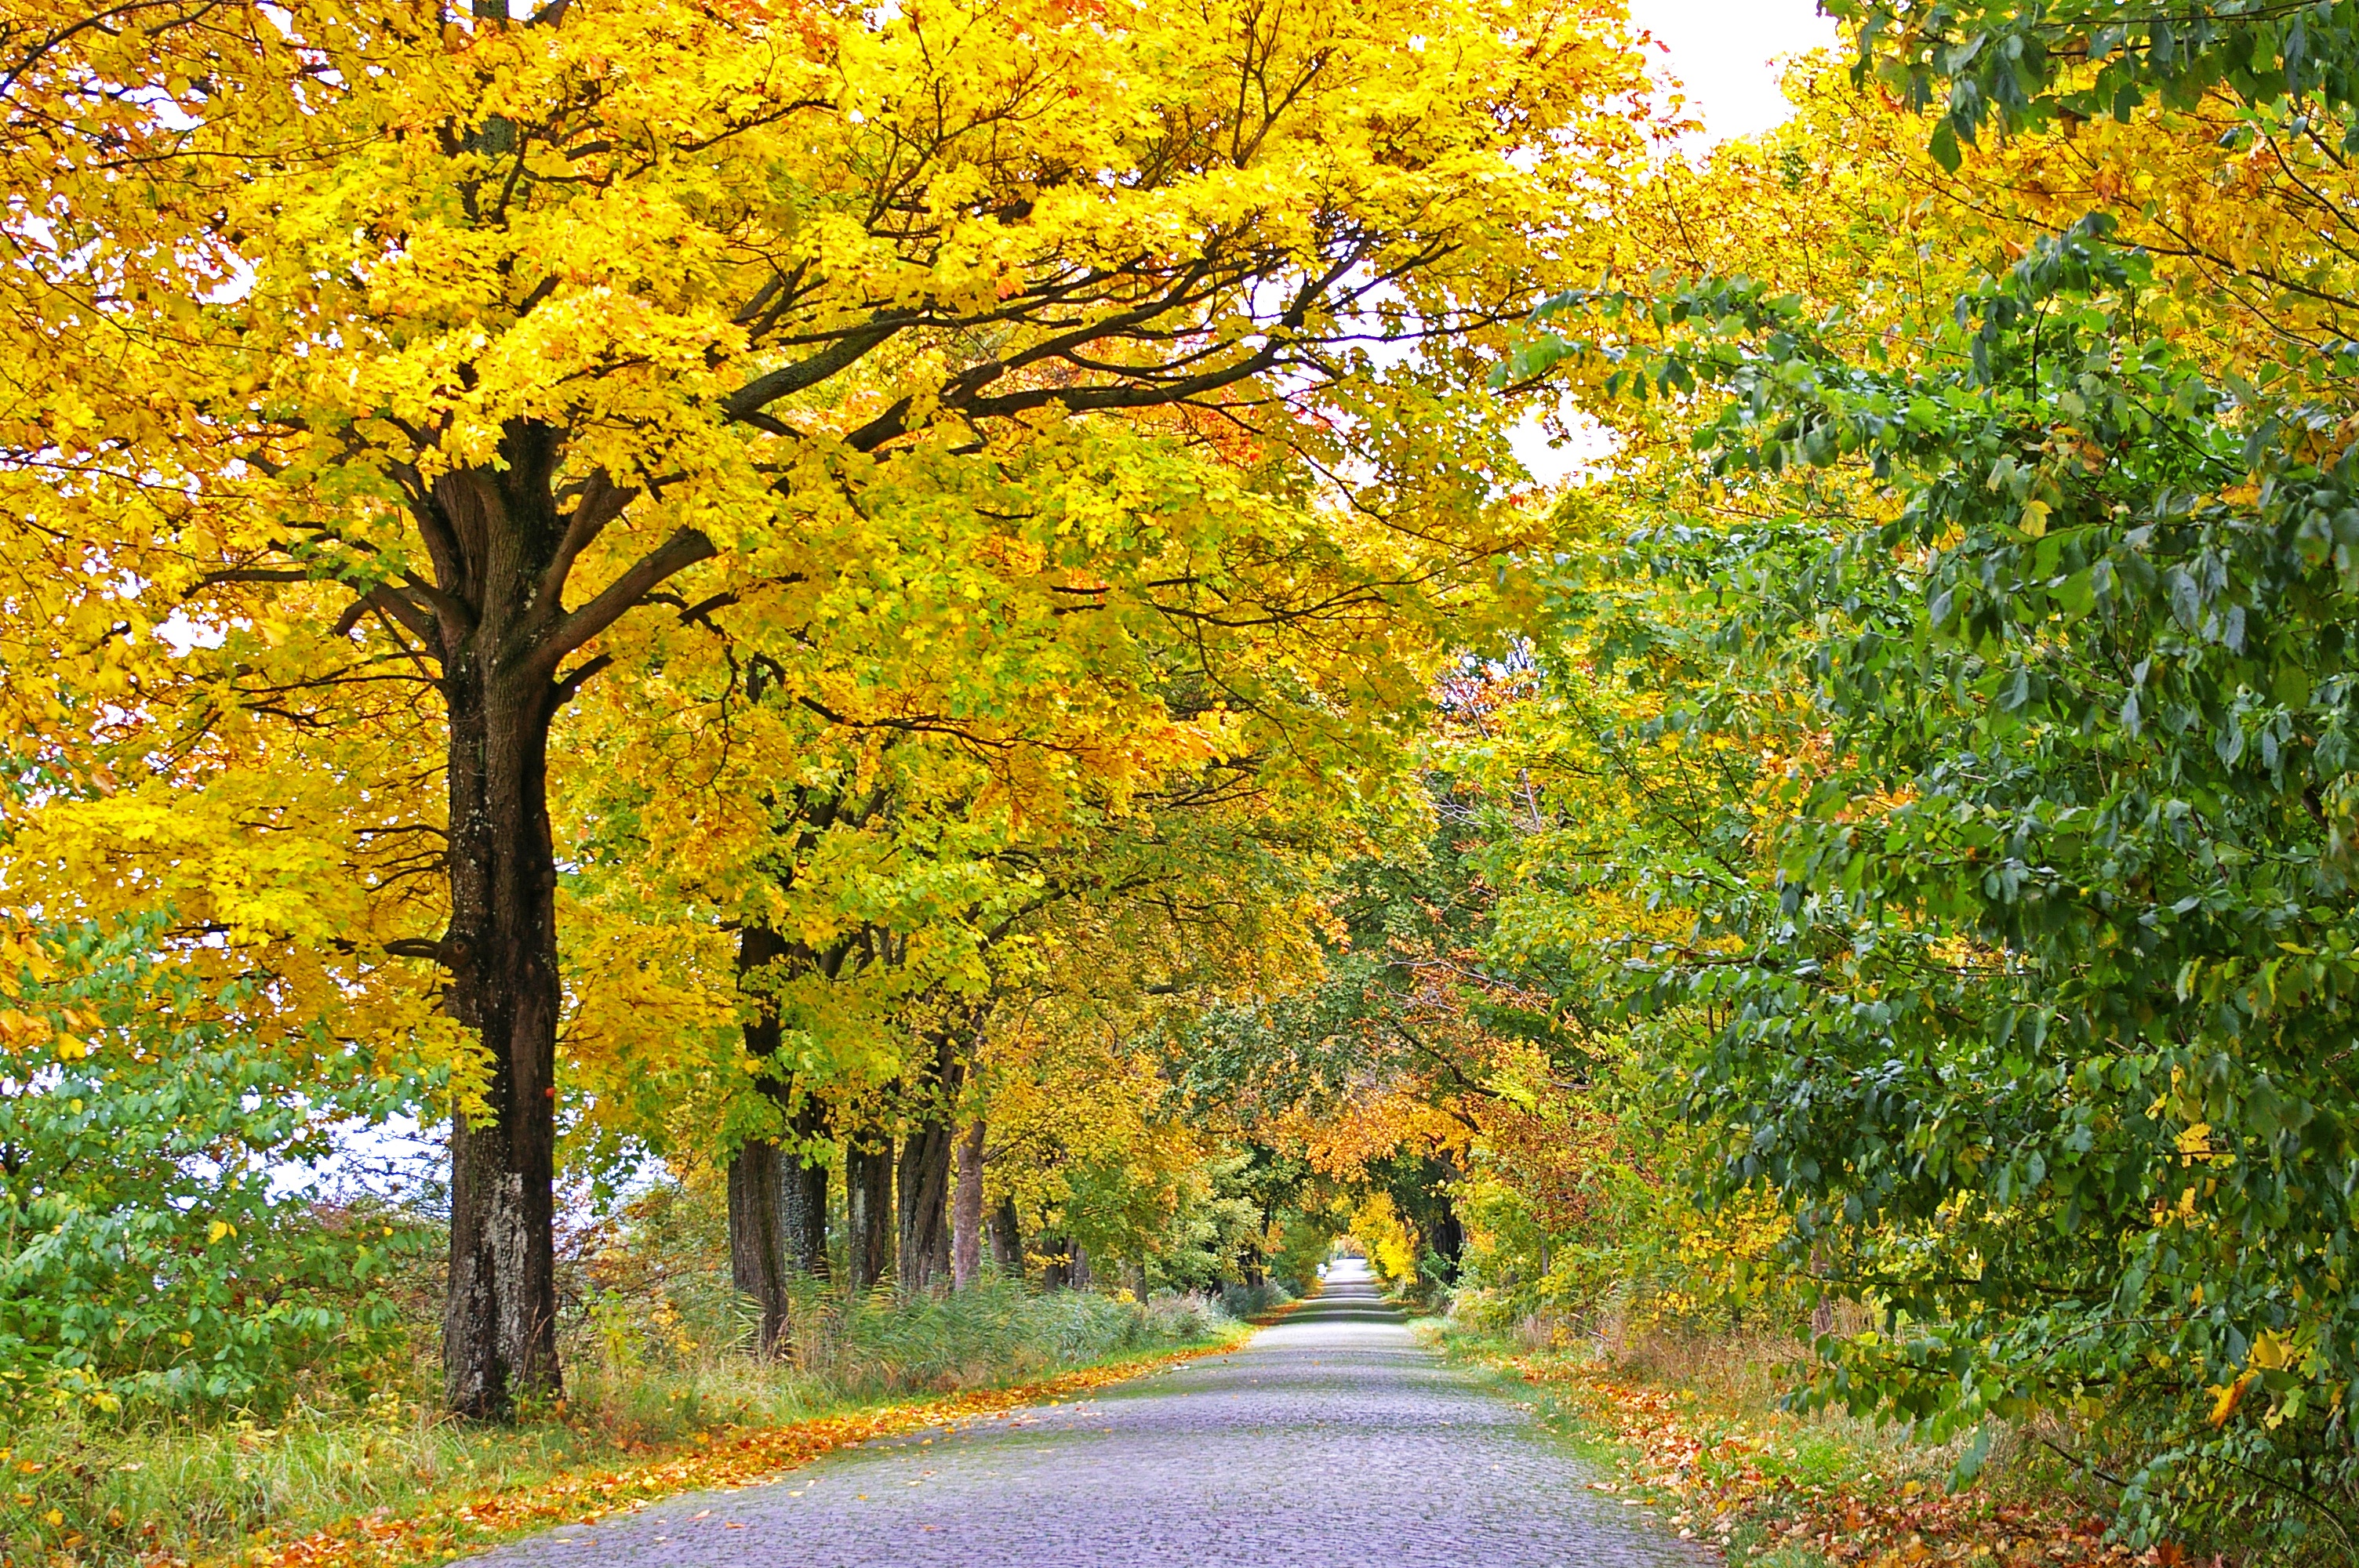
landscape, tree, nature, plant, road, leaf, flower, tunnel, asphalt, dry, foliage, golden, autumn, rest, colorful, yellow, season, maple, maple tree, trees, deciduous tree, coloring, leaves, avenue, background, gold, branches, bright, deciduous, grove, woodland, october, colored, mood, away, time of year, fall color, fall foliage, leaves in the autumn, fall leaves, golden autumn, autumn colours, yellow sheet, golden yellow, gelbrot, flowering plant, maidenhair tree, yellow orange, tree lined avenue, orange red, orange leaves, woody plant, temperate broadleaf and mixed forest, land plant